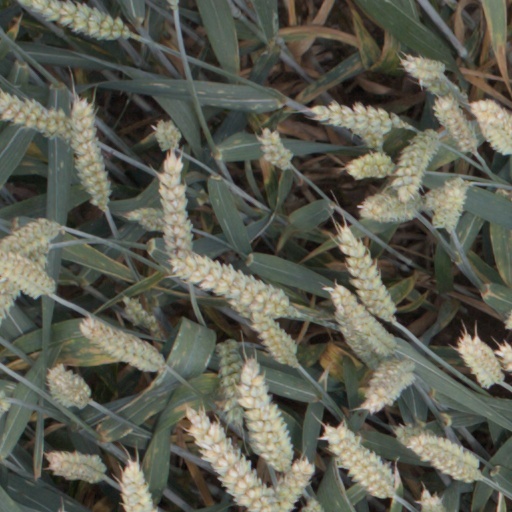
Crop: wheat